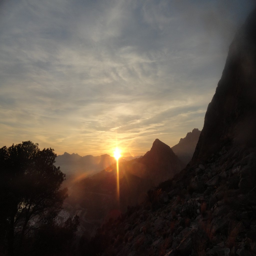
always nice to walk off into the sunset .